Nimbin (chemical)

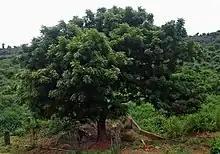
Neem tree

Nimbin can be quantified in neem using advanced mass spectrometry or HPLC techniques. The concentration of this chemical in the plant (among other chemicals) can be impacted by various factors such as the different parts of the tree in which they can be found or tree age. Nimbin can be found in neem leaves, seeds and bark. This molecule can also be found in neem oil at 0.12%. Among the metabolites present in neem, nimbin is the least present chemical compound.